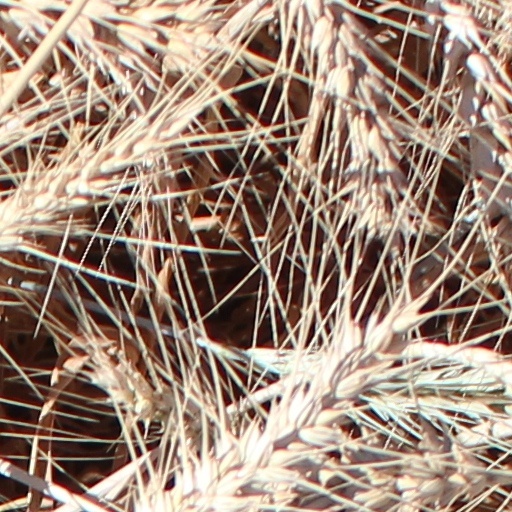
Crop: wheat